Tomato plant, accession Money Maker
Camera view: tilt-top (135 deg); turntable rotation: 30 degrees
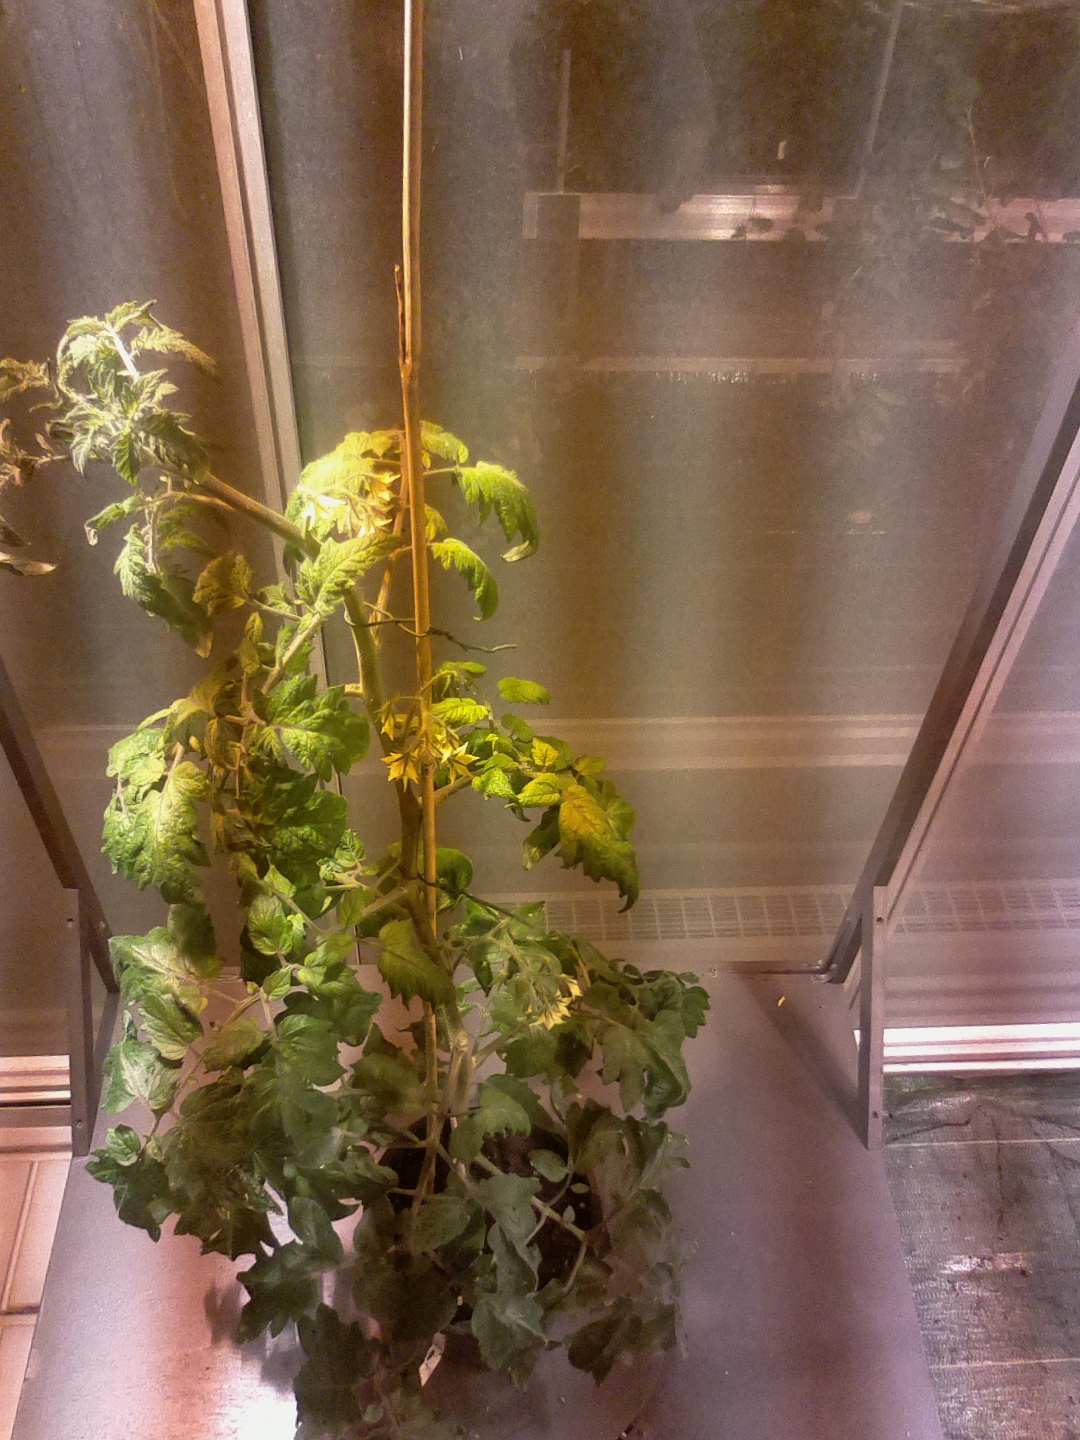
BBCH growth stage 69: End of flowering, 90%-100% of flowers open, more petals falling